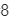
Number: 8